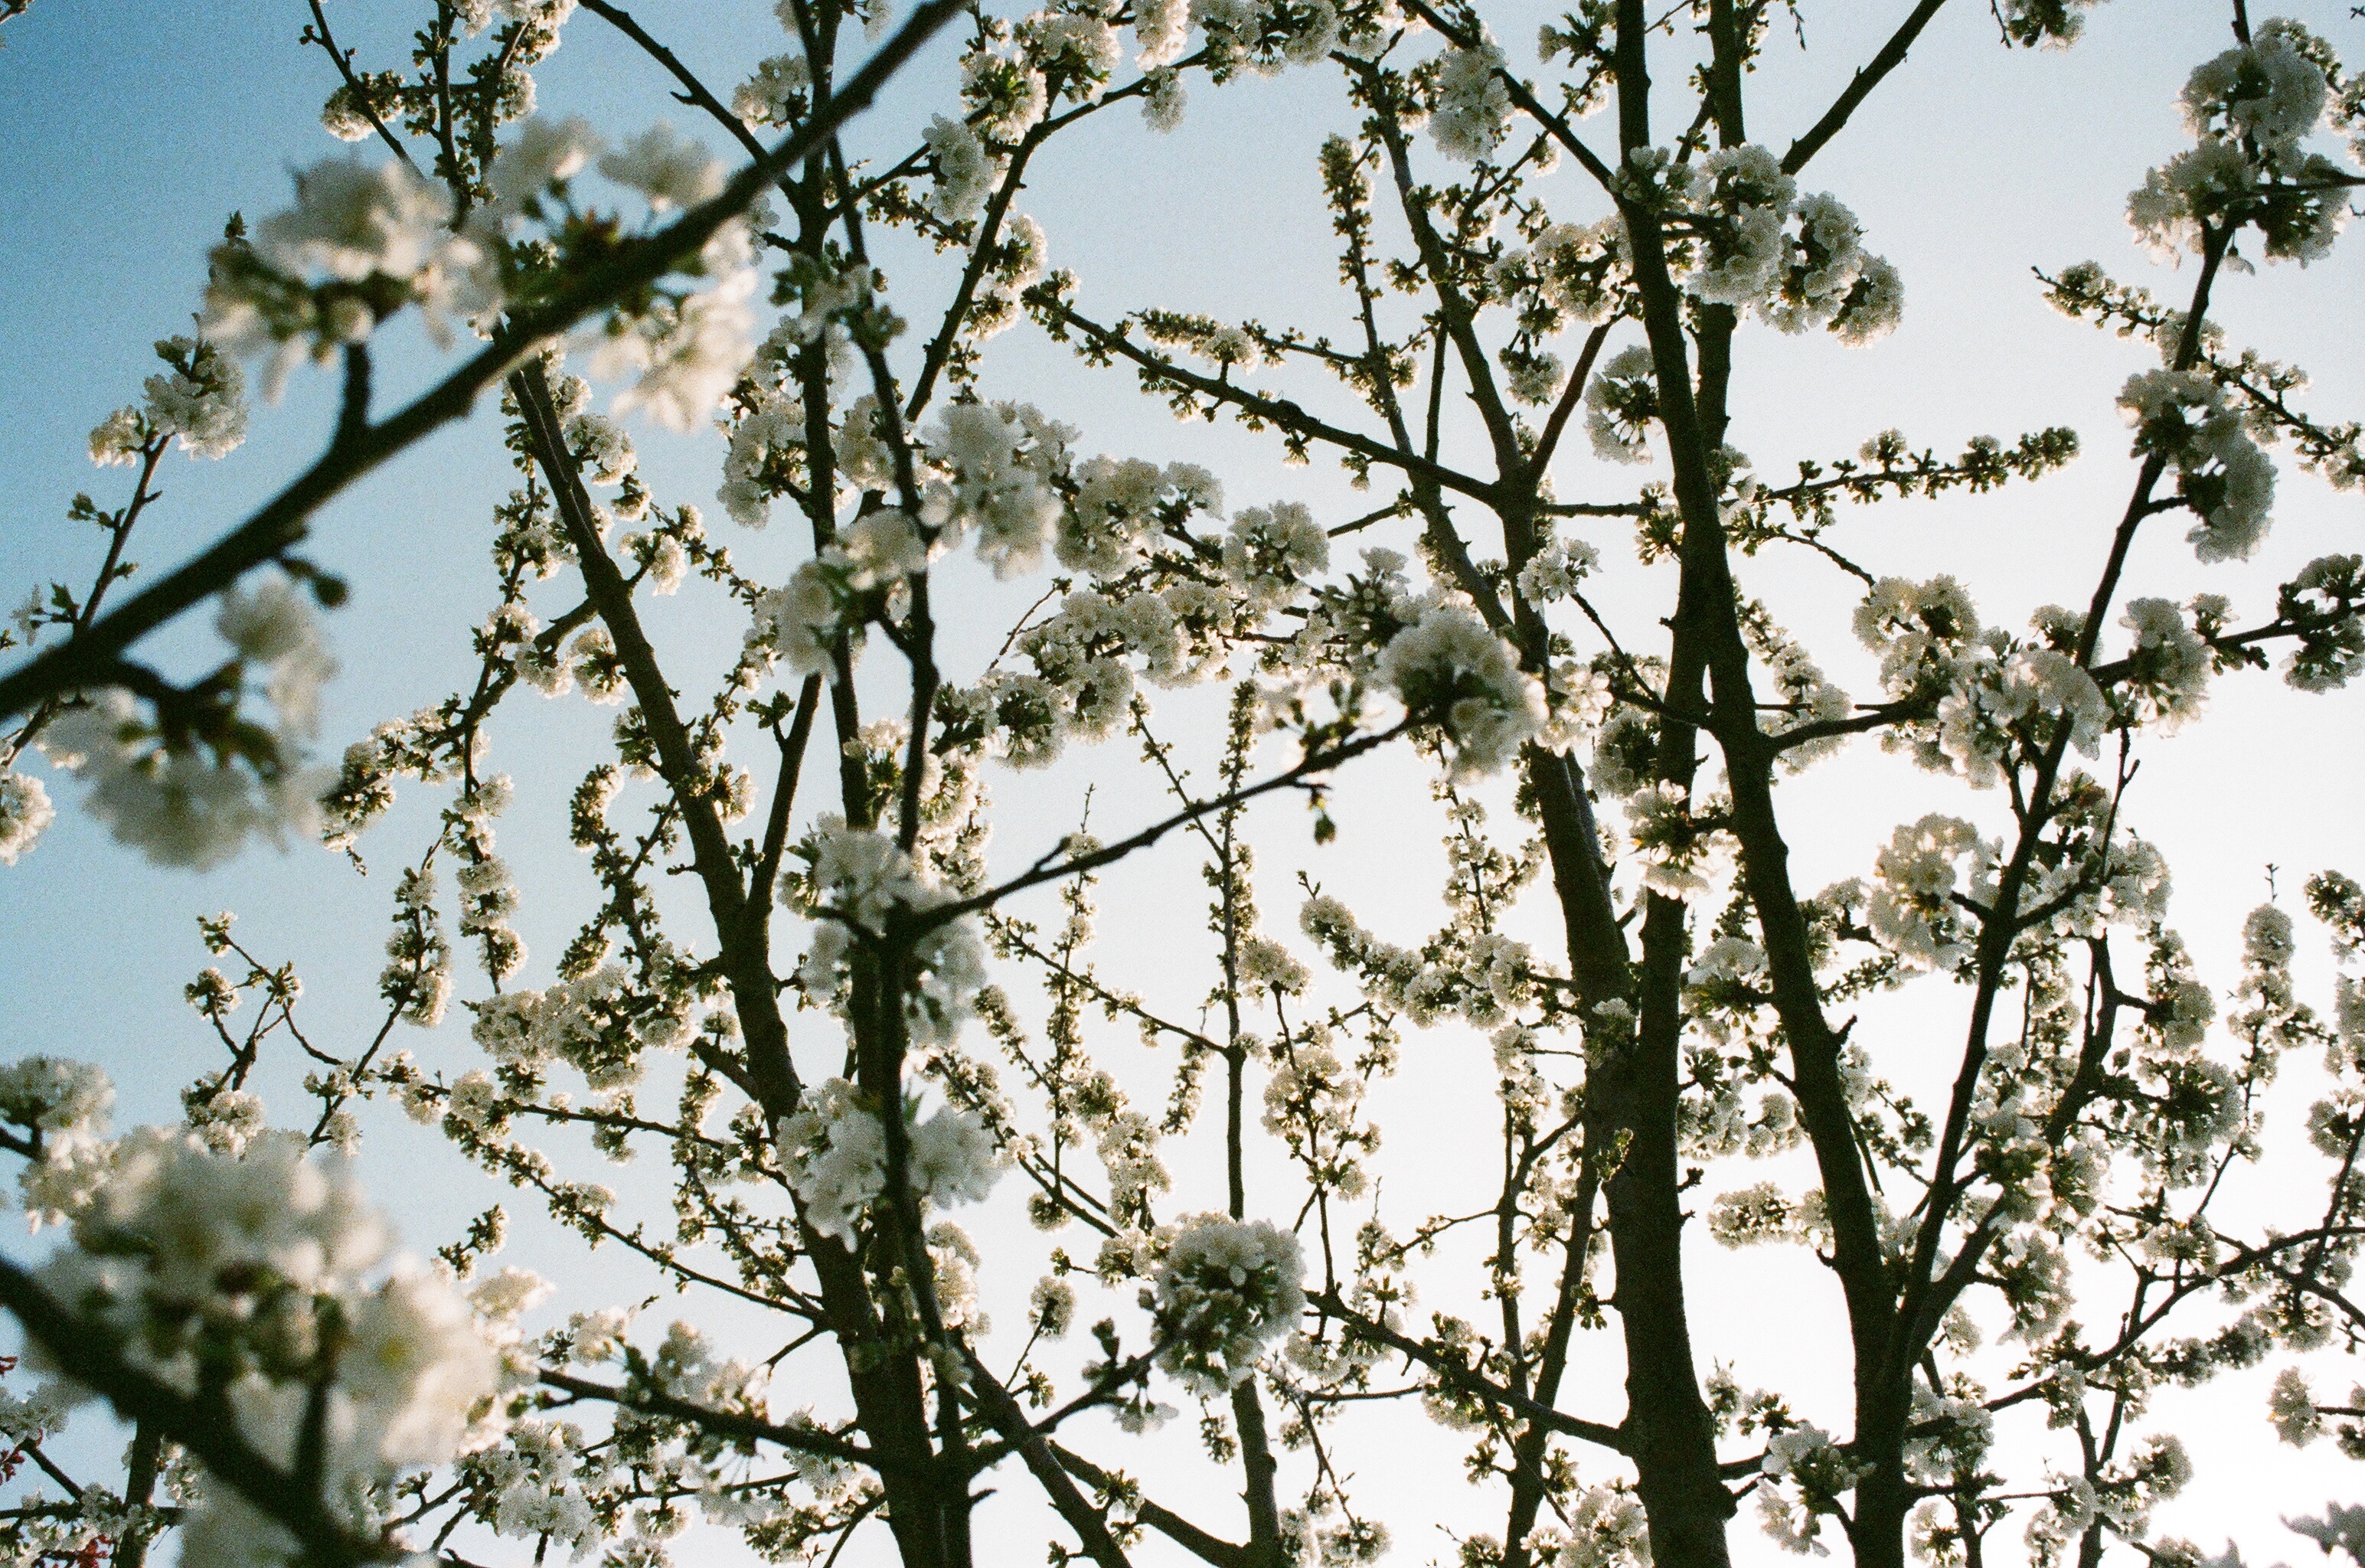
tree, nature, branch, blossom, plant, leaf, flower, spring, botany, flora, twig, shrub, flowering plant, woody plant